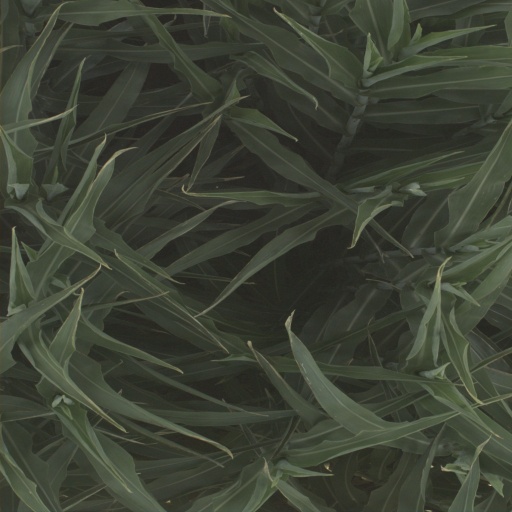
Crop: sorghum